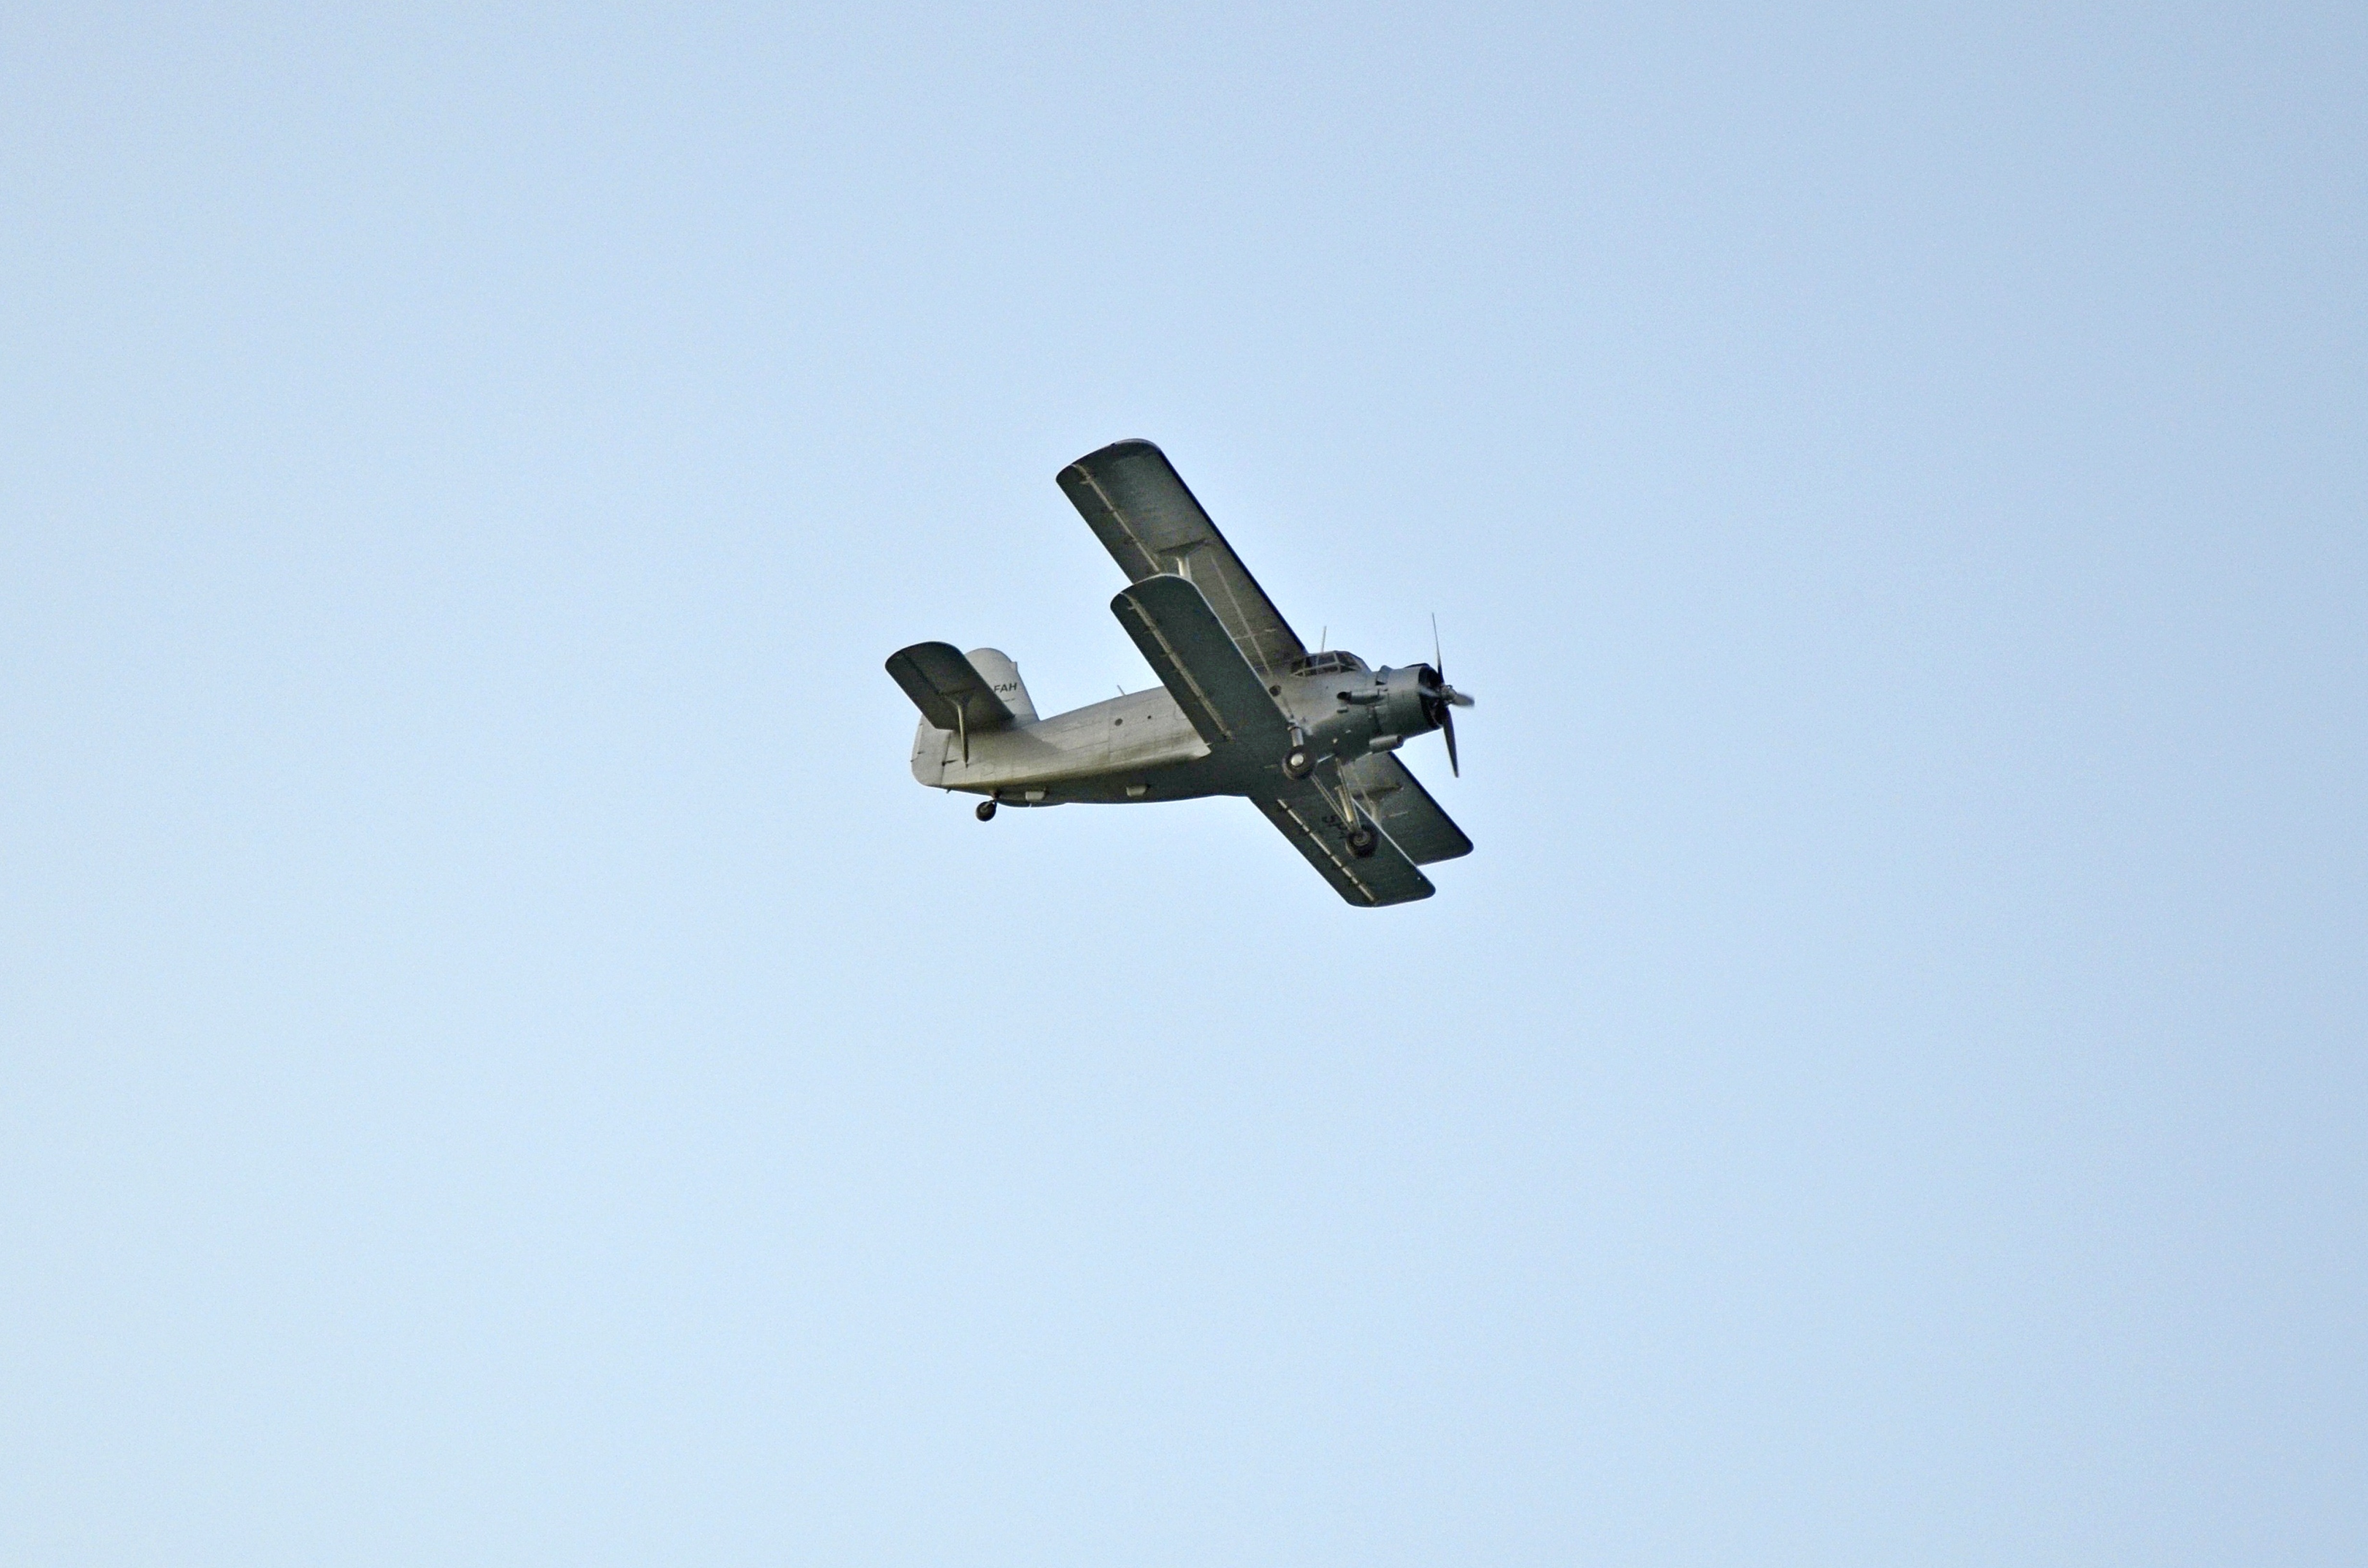
wing, fly, airplane, aircraft, vehicle, airline, aviation, flight, propeller, flyer, propeller plane, air show, double decker, air force, aerobatics, military aircraft, atmosphere of earth, general aviation